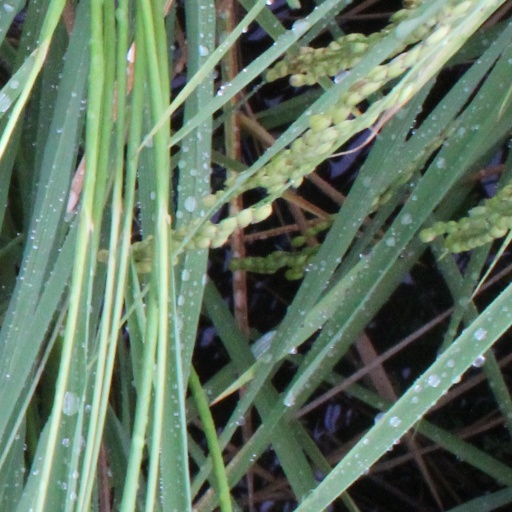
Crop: rice